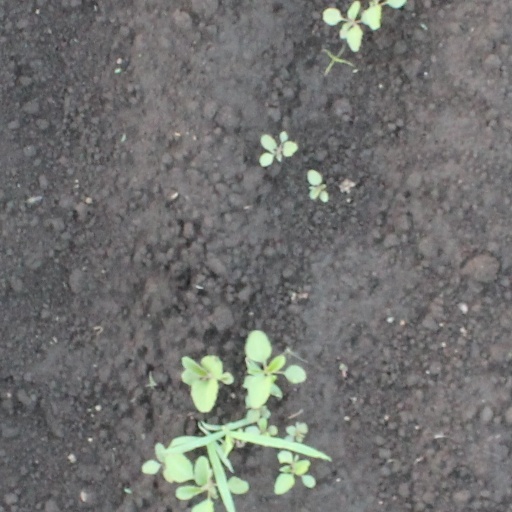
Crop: soybean